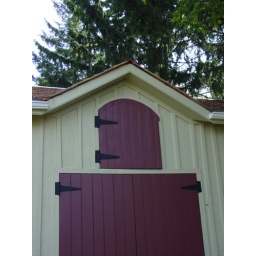
... coach house at McCrae House on Water Street in Guelph, Ontario Canada